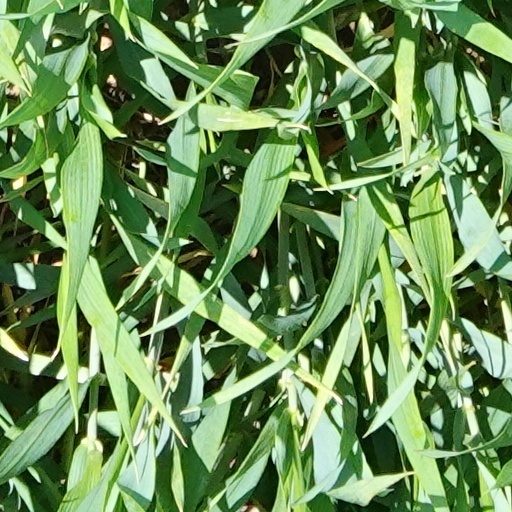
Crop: wheat